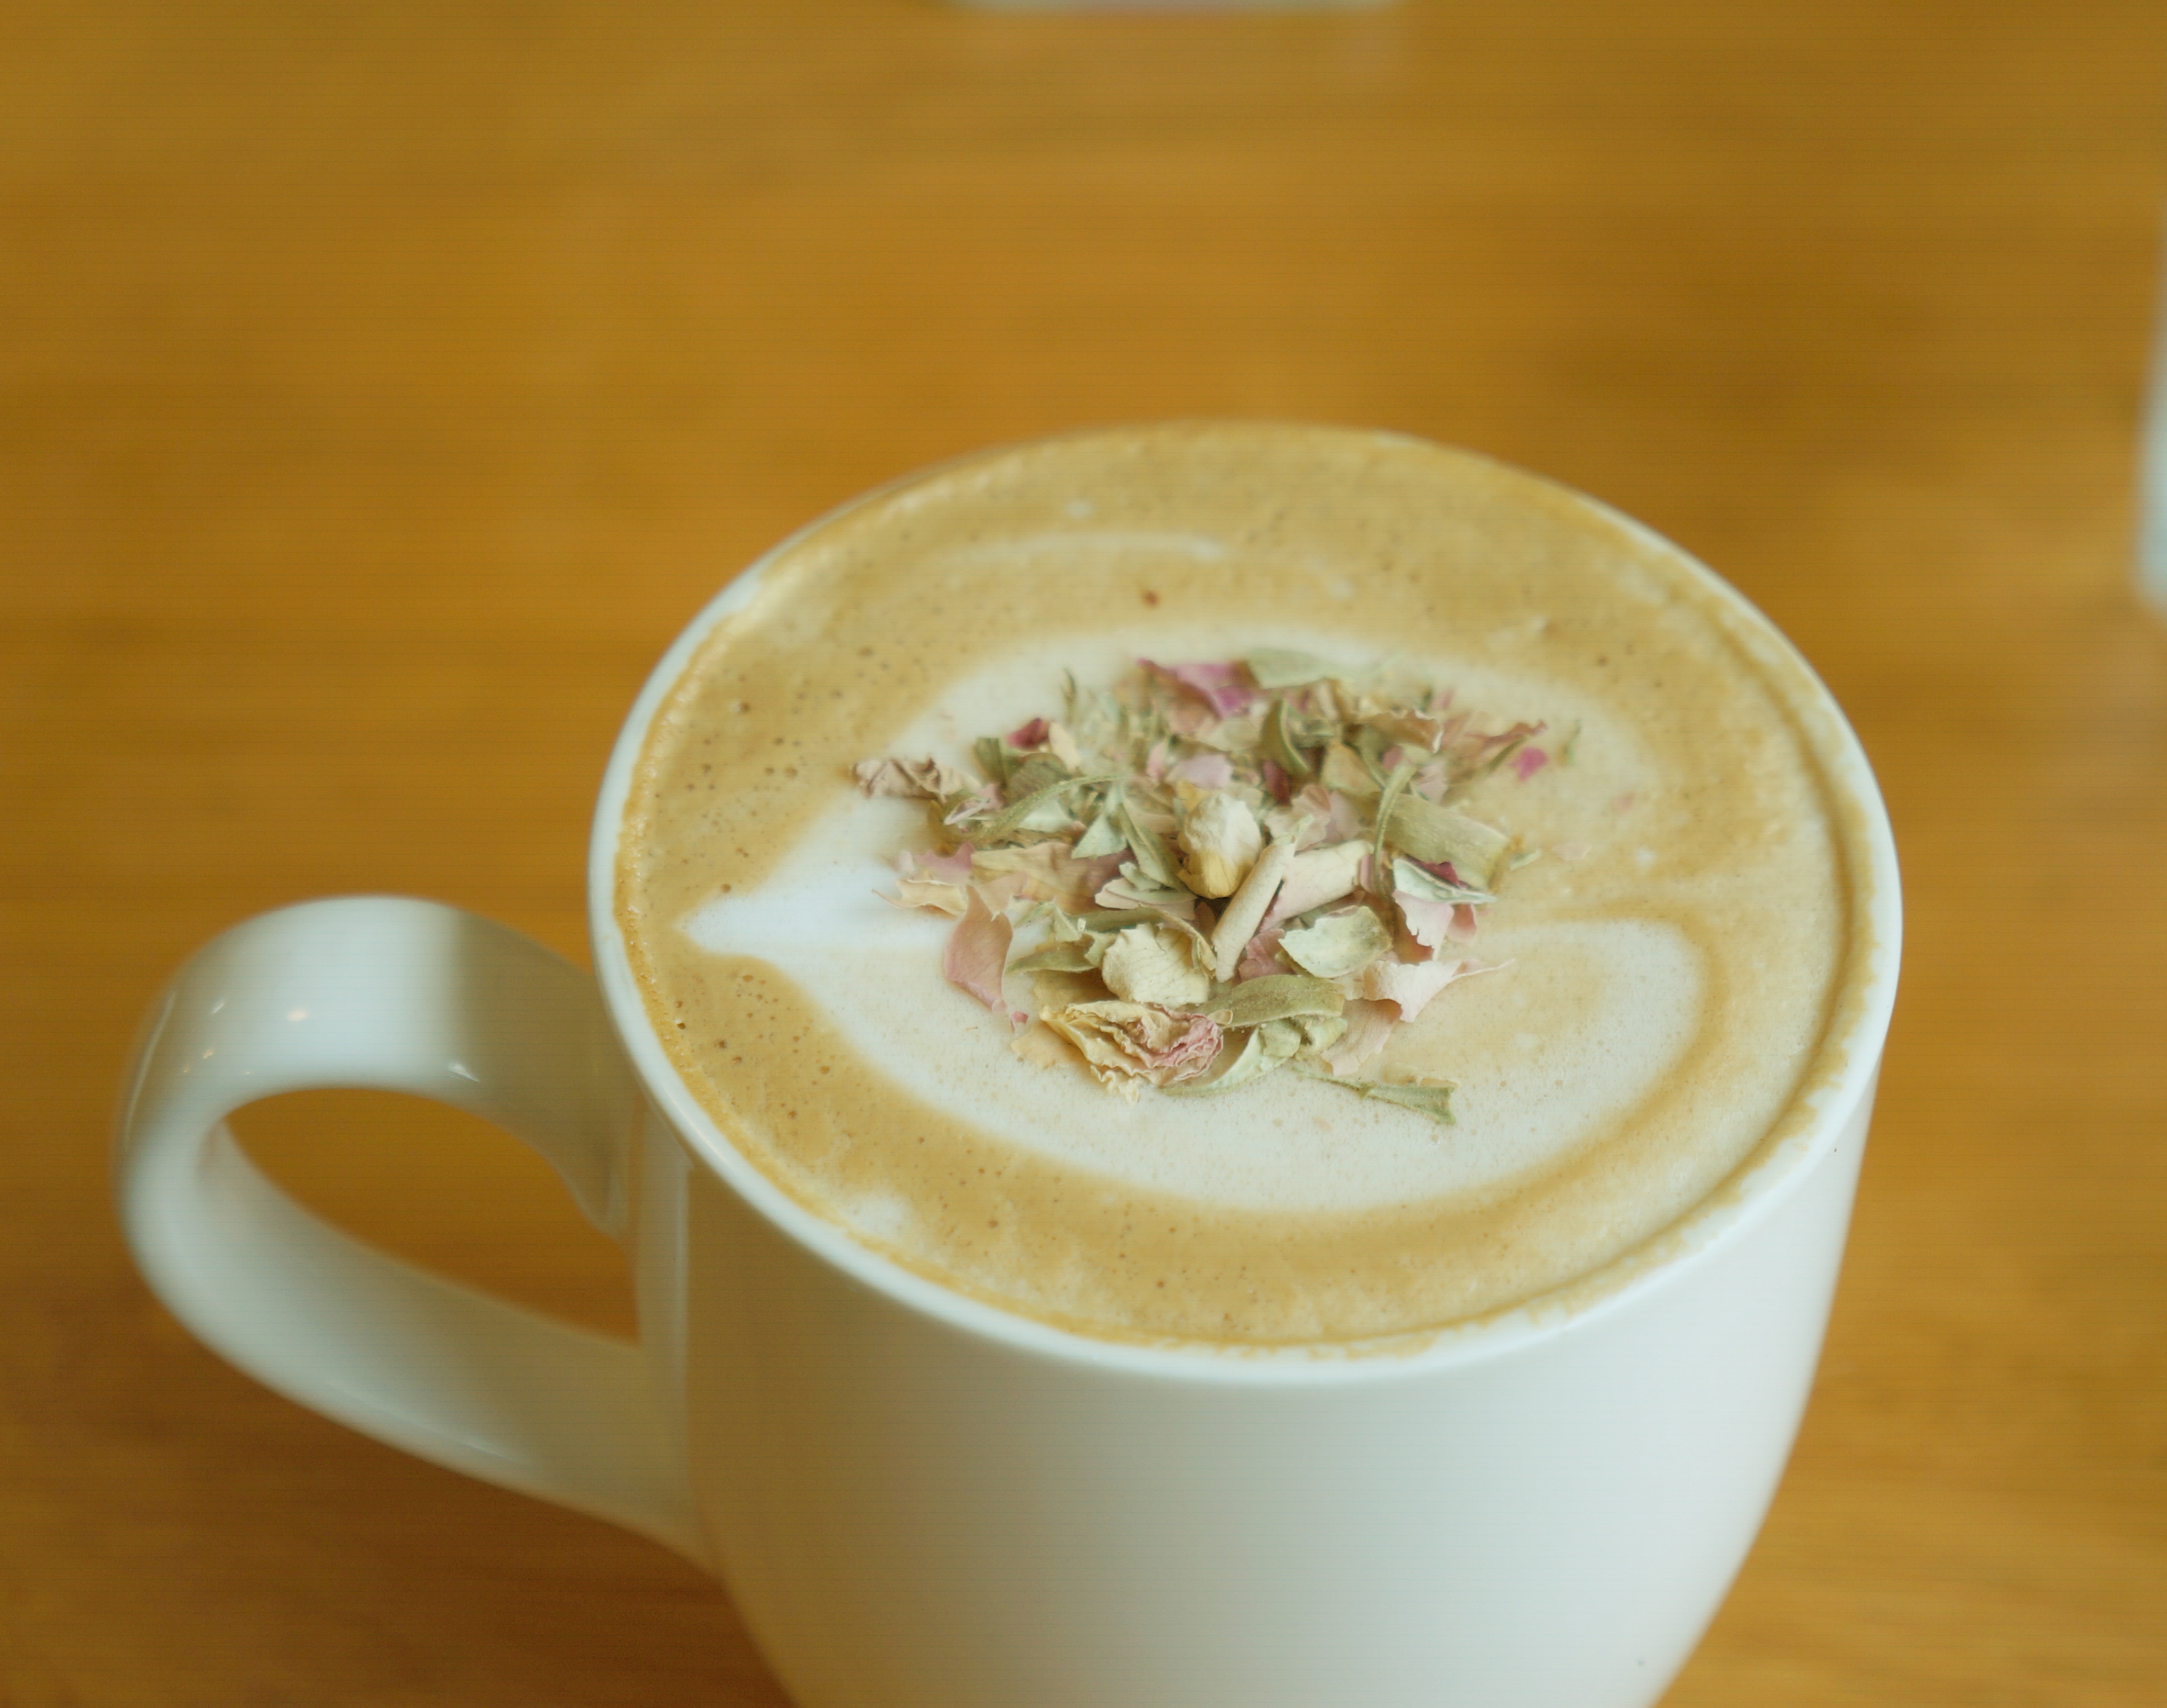
dish, food, produce, drink, soup